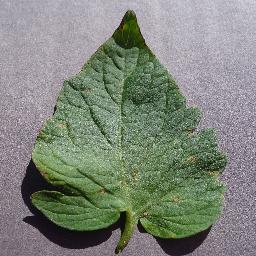
Label: Tomato___Target_Spot